Irving Berlin

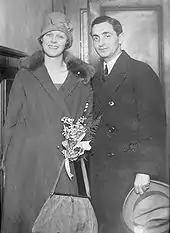

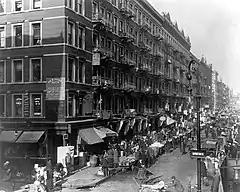
The Lower East Side in 1909. Berlin said he never forgot his childhood years when he slept under tenement steps, ate scraps, wore secondhand clothes and sold newspapers. "Every man should have a Lower East Side in his life," he said.

Berlin returned to Tin Pan Alley after the war and in 1921 created a partnership with Sam Harris to build the Music Box Theater. He maintained an interest in the theater throughout his life, and even in his last years was known to call the Shubert Organization, his partner, to check on the receipts. In its early years, the theater was a showcase for revues by Berlin. As theater owner, producer and composer, he looked after every detail of his shows, from the costumes and sets to the casting and musical arrangements.